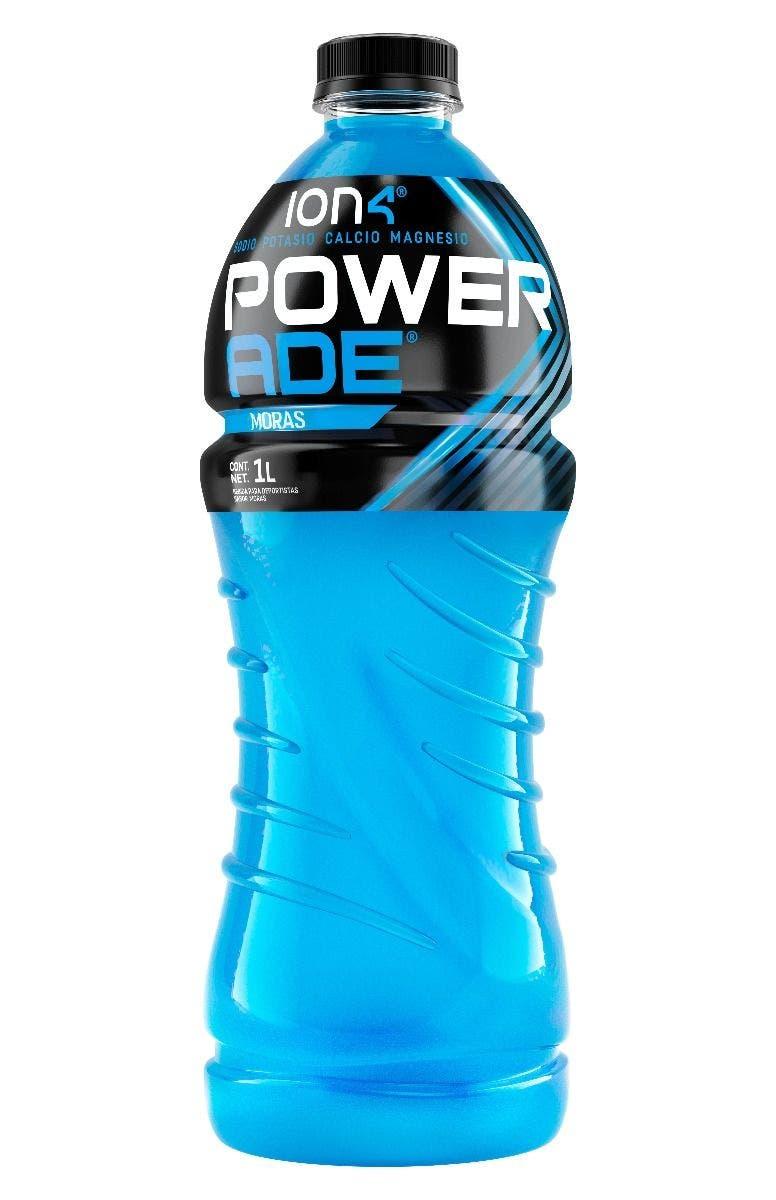
A Powerade Ion 4 Blackberry Flavor in a 1-liter plastic bottle